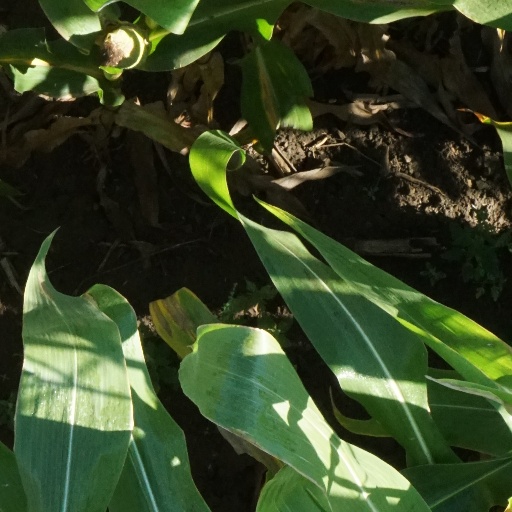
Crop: maize; corn